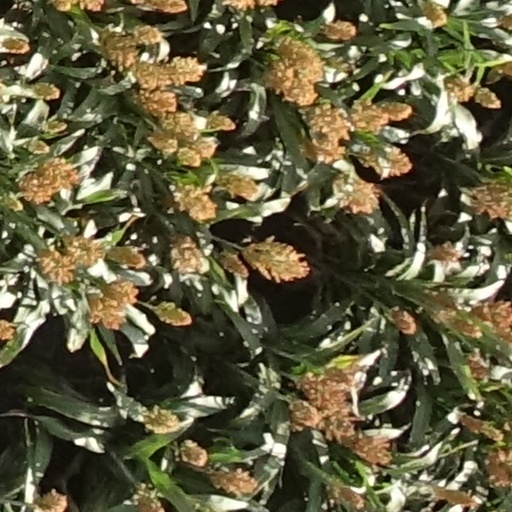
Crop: sorghum